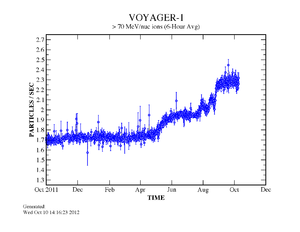
Voyager 1 est l'une des deux sondes spatiales jumelles du programme spatial Voyager de la NASA destinées à l'étude des planètes externes du Système solaire qui n'avaient jusque-là été observées qu'au moyen de télescopes situés sur Terre, notamment les systèmes de Jupiter et de Saturne. Son lancement a eu lieu le 5 septembre 1977.